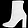
Label: Ankle boot